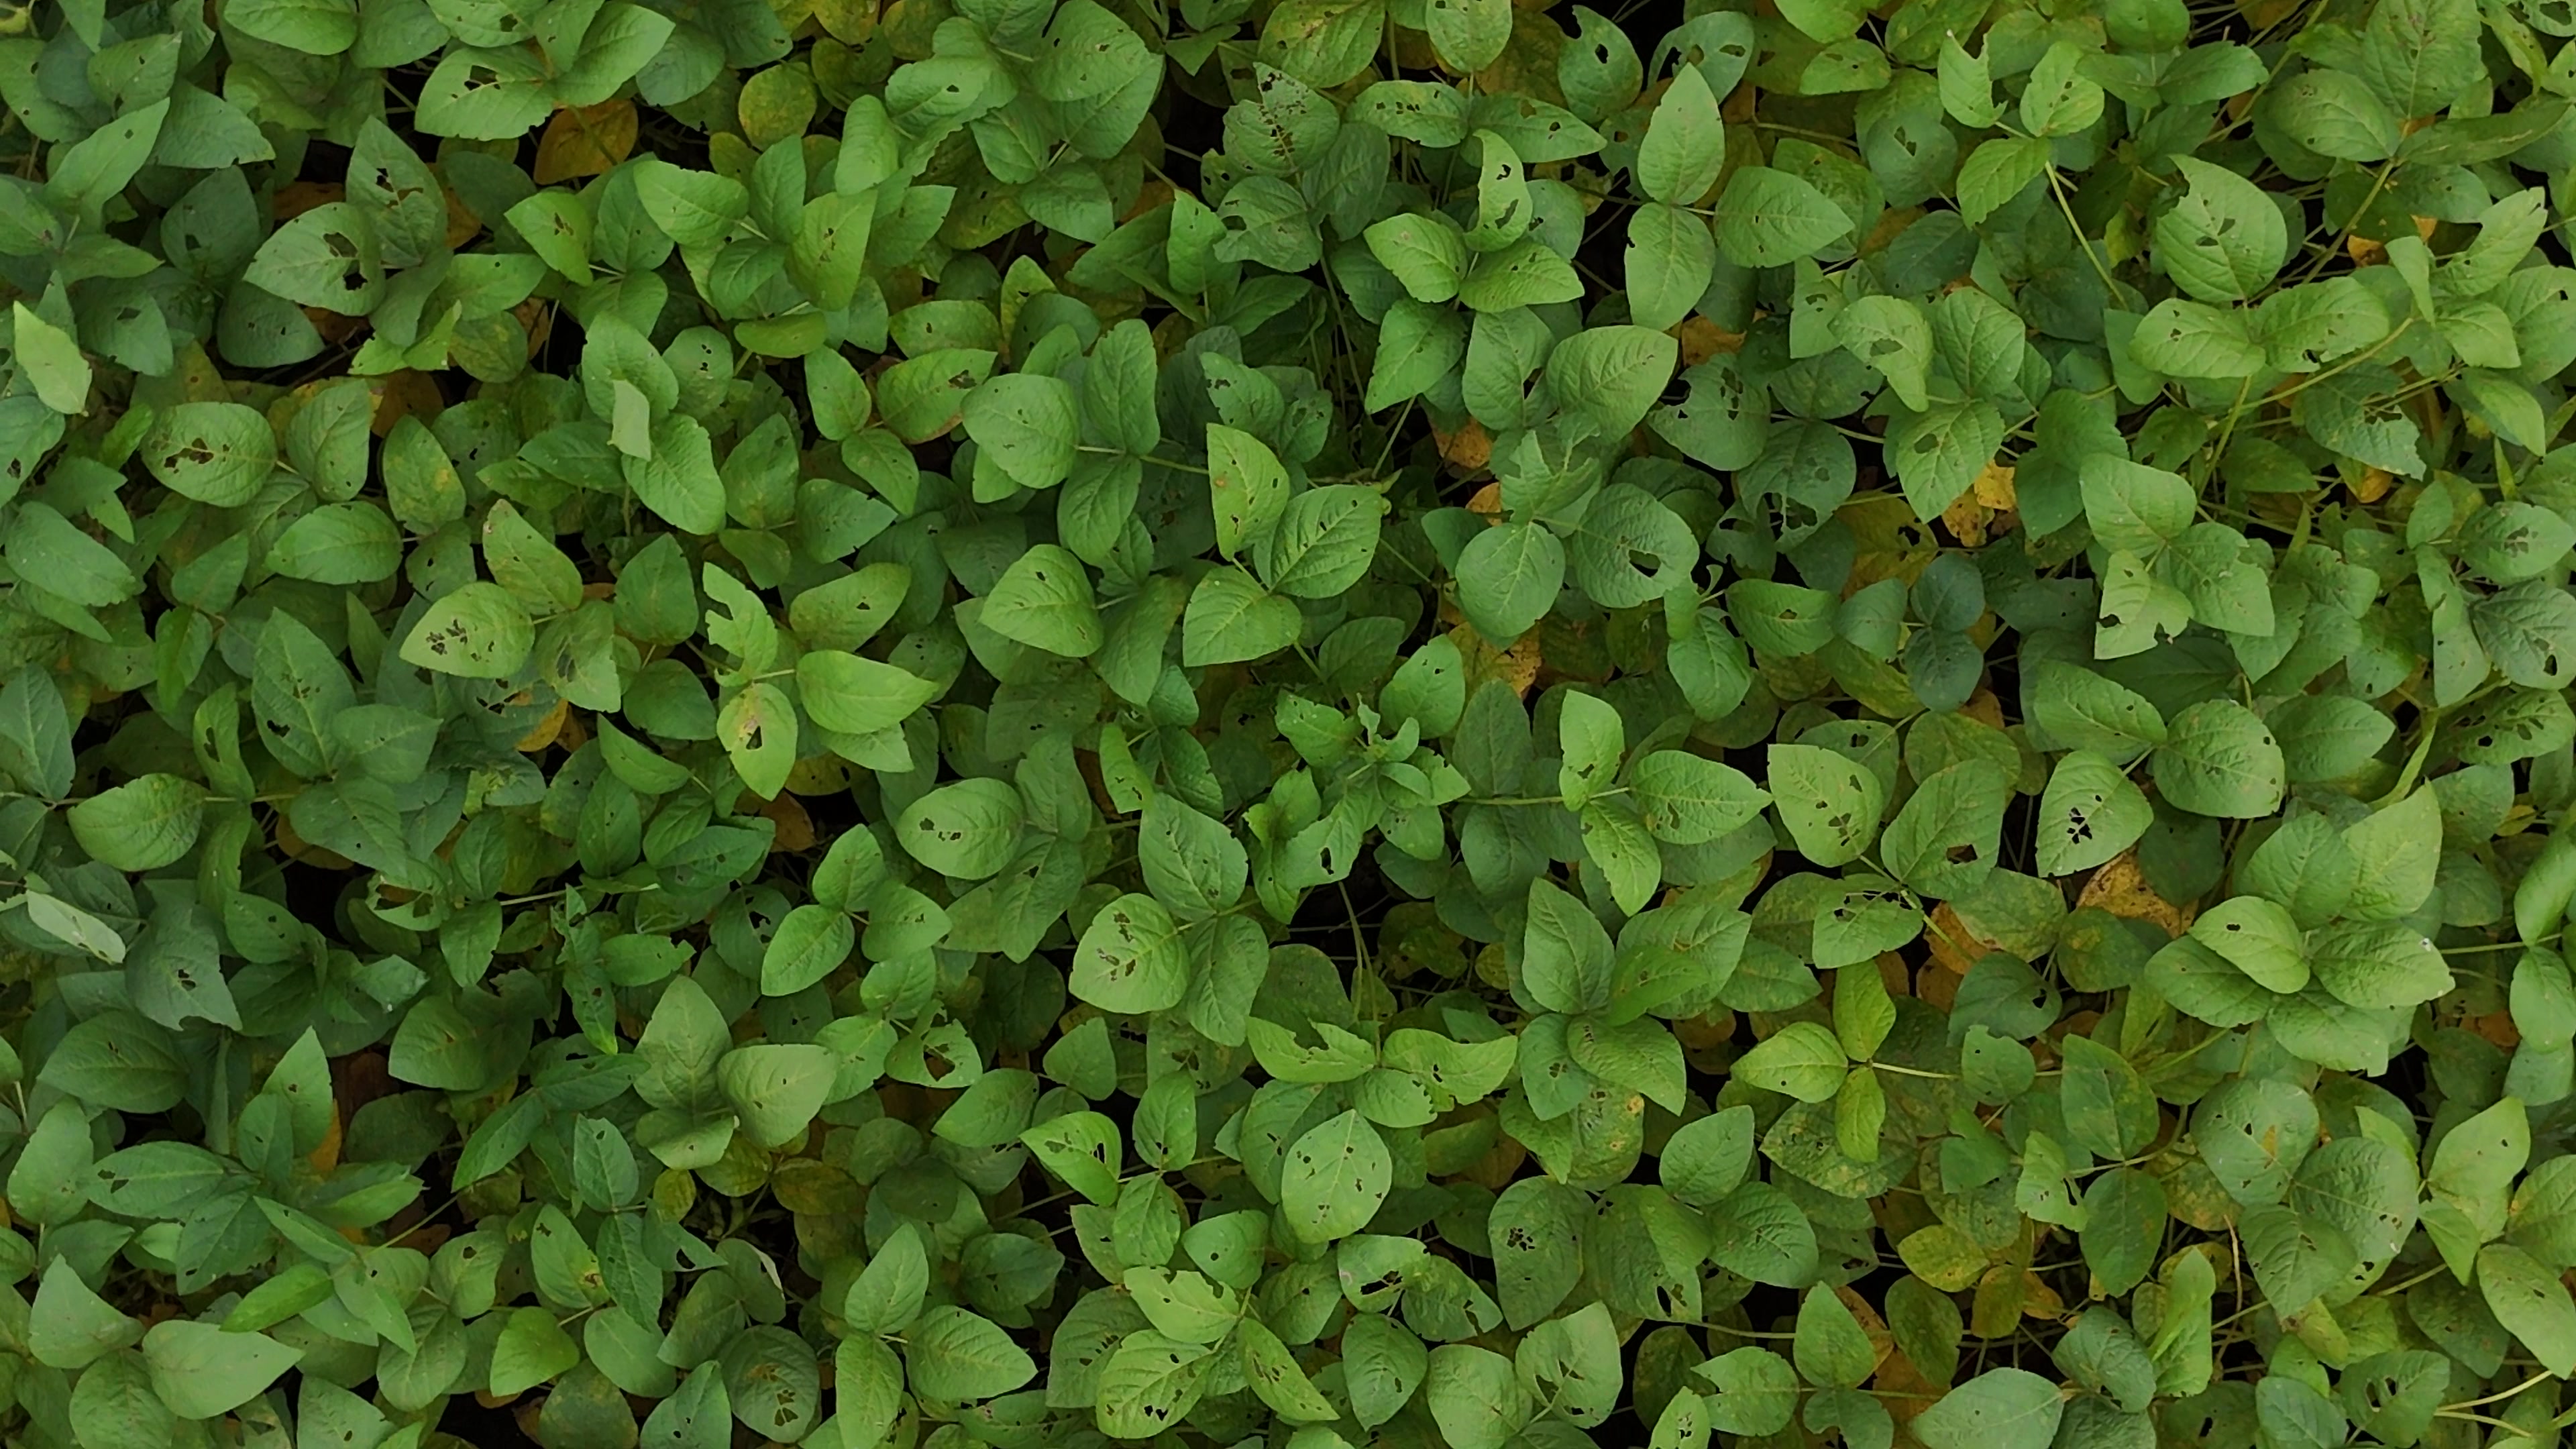
Label: Mosaic